Michael Crawford

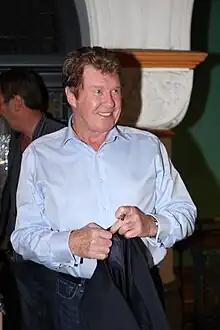
Crawford in Sydney, 2012

Michael Patrick Smith (born 19 January 1942), known professionally as Michael Crawford, is an English actor, comedian and singer.